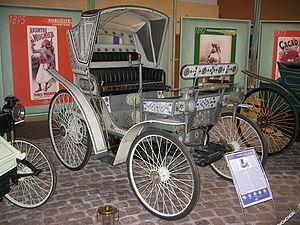
La Peugeot type 4 est un modèle unique d'automobile fabriqué par le constructeur Peugeot en 1892.